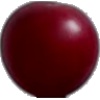
Label: Cherry Wax Red 1